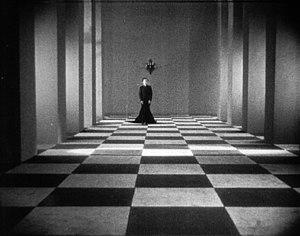
Photograme tiré du film La Coquille et le Clergyman (1928)